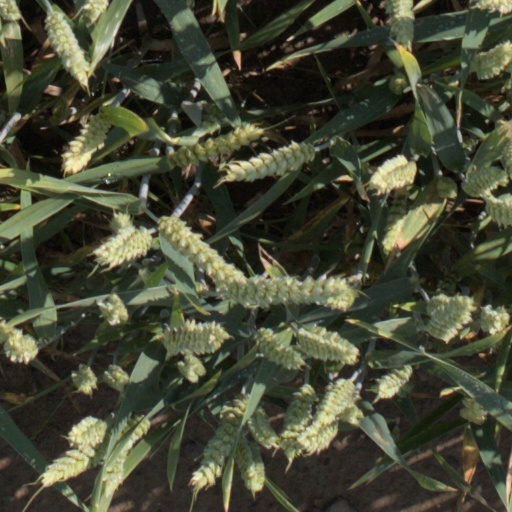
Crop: wheat